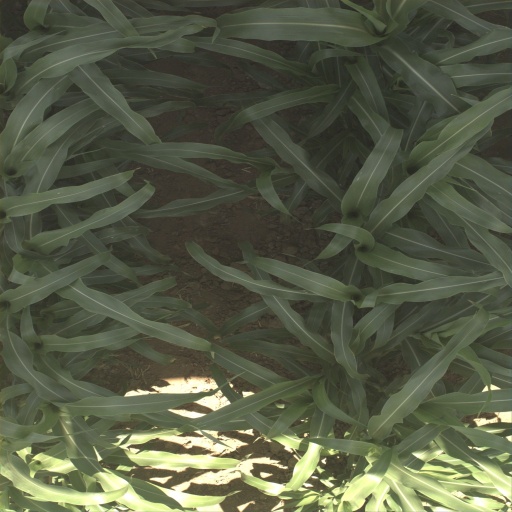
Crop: sorghum